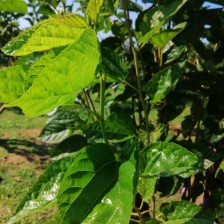
Variety: BlackOodTurkey